Fort Somba Opu

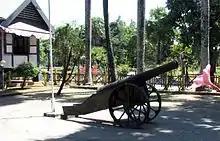
A cannon in Somba Opu.

The fort is located in Kampung Sarombe, on the island formed by two major mouths of the present Jeneberang river. Originally it was a rectangular shaped fort about 240 x 500 meters with bastions on each corner. Currently the southern section (150 meter) of the western wall is the most visible, two-thirds of the original western wall. It is a red brick wall of 3.5 meter thick. Part of the reason why this part survived further damage is because a holy tomb located on the southwest bastion. This bastion is now a mound of 6.5 meters high and 13 meters in diameter. It is known as "Maccini' Sombala' "(Makassarese "the sighting of sails") or "Tompo' Bataya" (Makassarese "the highest brick-formation"). "Maccini' Sombala' "was originally the name of the royal palace within Somba Opu, which was built on August 26, 1650, to replace an earlier palace; the name lingered into the bastion centuries later. Another wall extend to the east of the bastion for about 500 meter, broken by flooding at many places. The rear eastern wall can also be traced, though it strangely curves. The once very strong 500-meter-long northern wall is the most difficult to trace. This wall might be washed by a small stream that formed in the past during the development of the delta and washed away the northern part of the ruined fort, as well as its ruined northeast bastion.